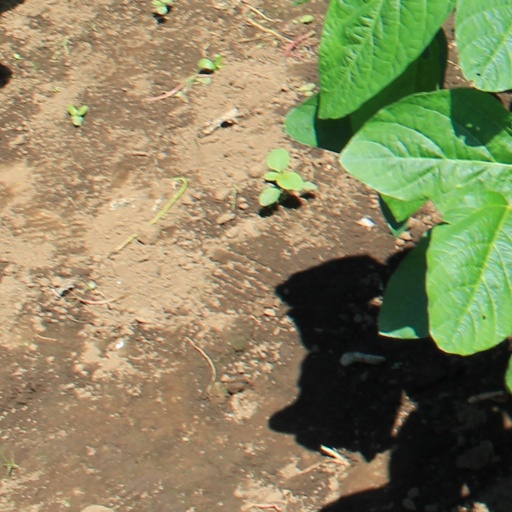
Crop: soybean